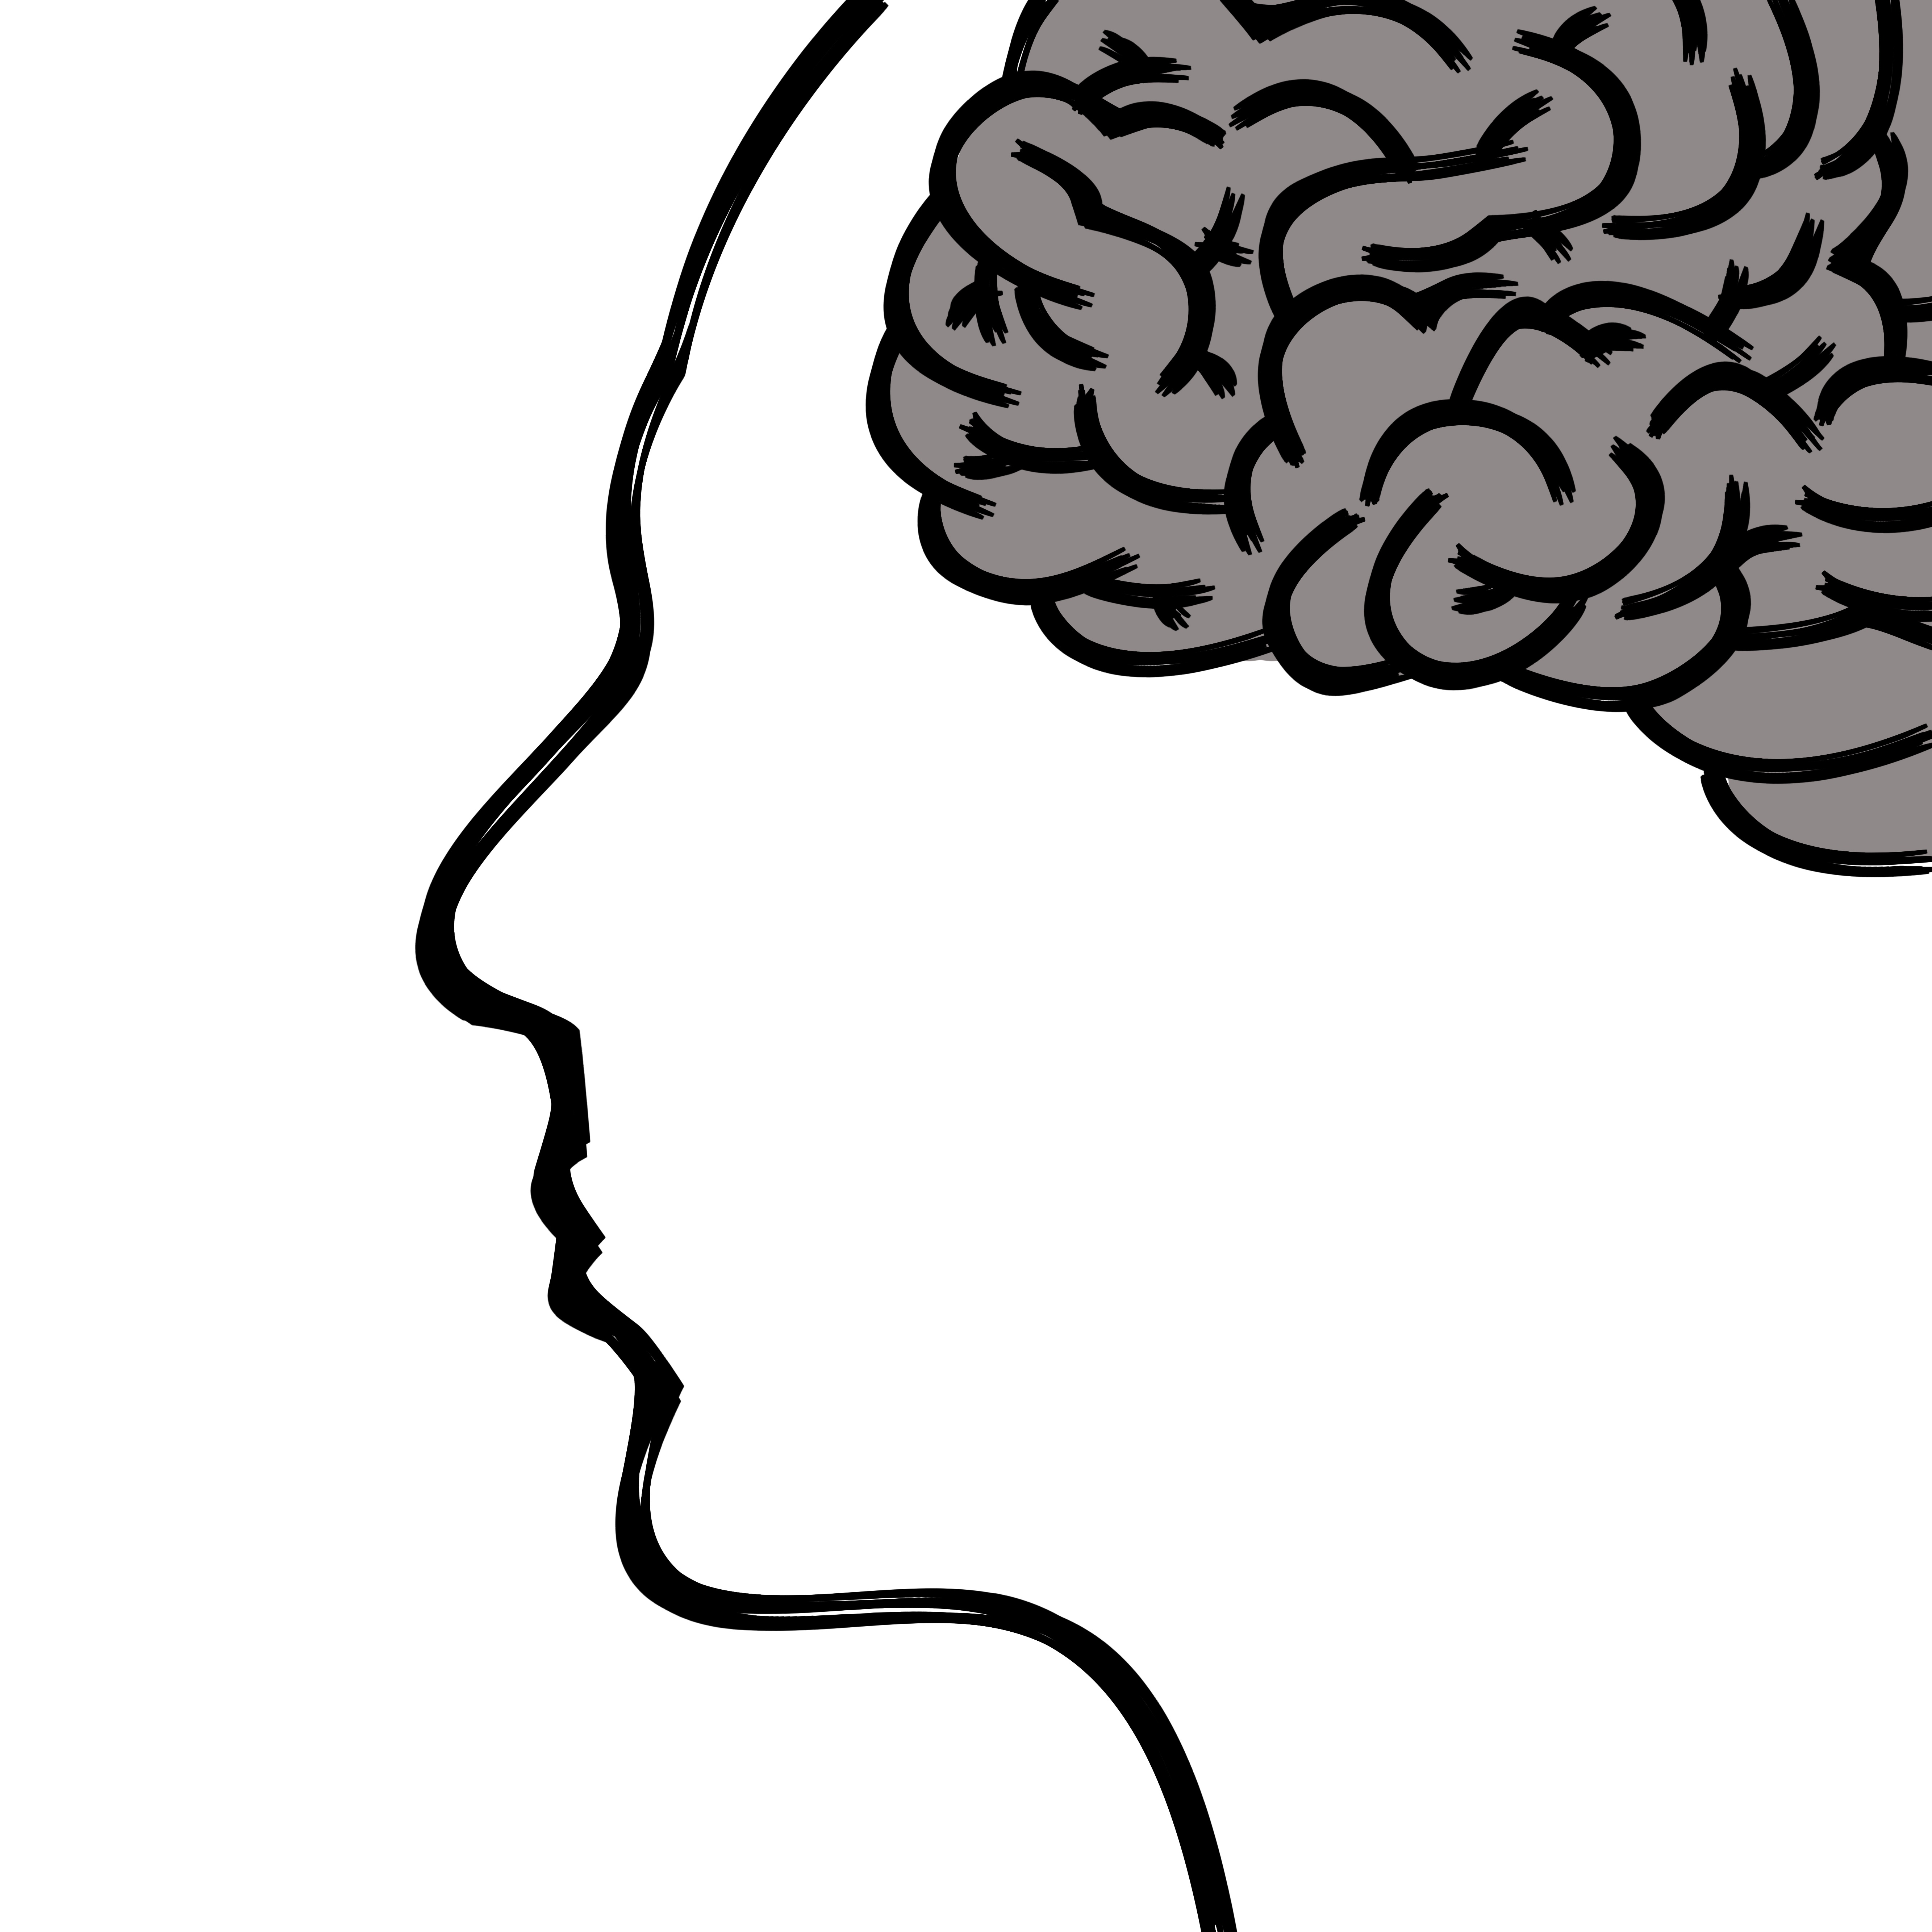
line, human body, font, face, drawing, illustration, psychology, head, brain, organ, thoughts, concentration, ideas, clip art, line art, drawn face, gray matter